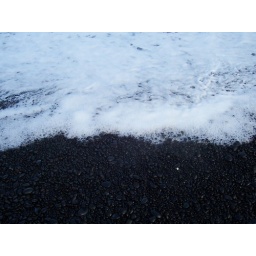
Waves creeping in at Waianapanapa's black sand beach